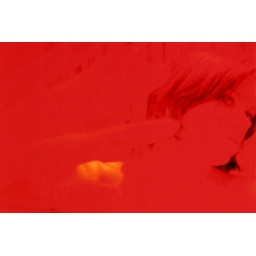
A self-portrait on my Sony digital camera, using the red heat lamp and the mirror in my bathroom.